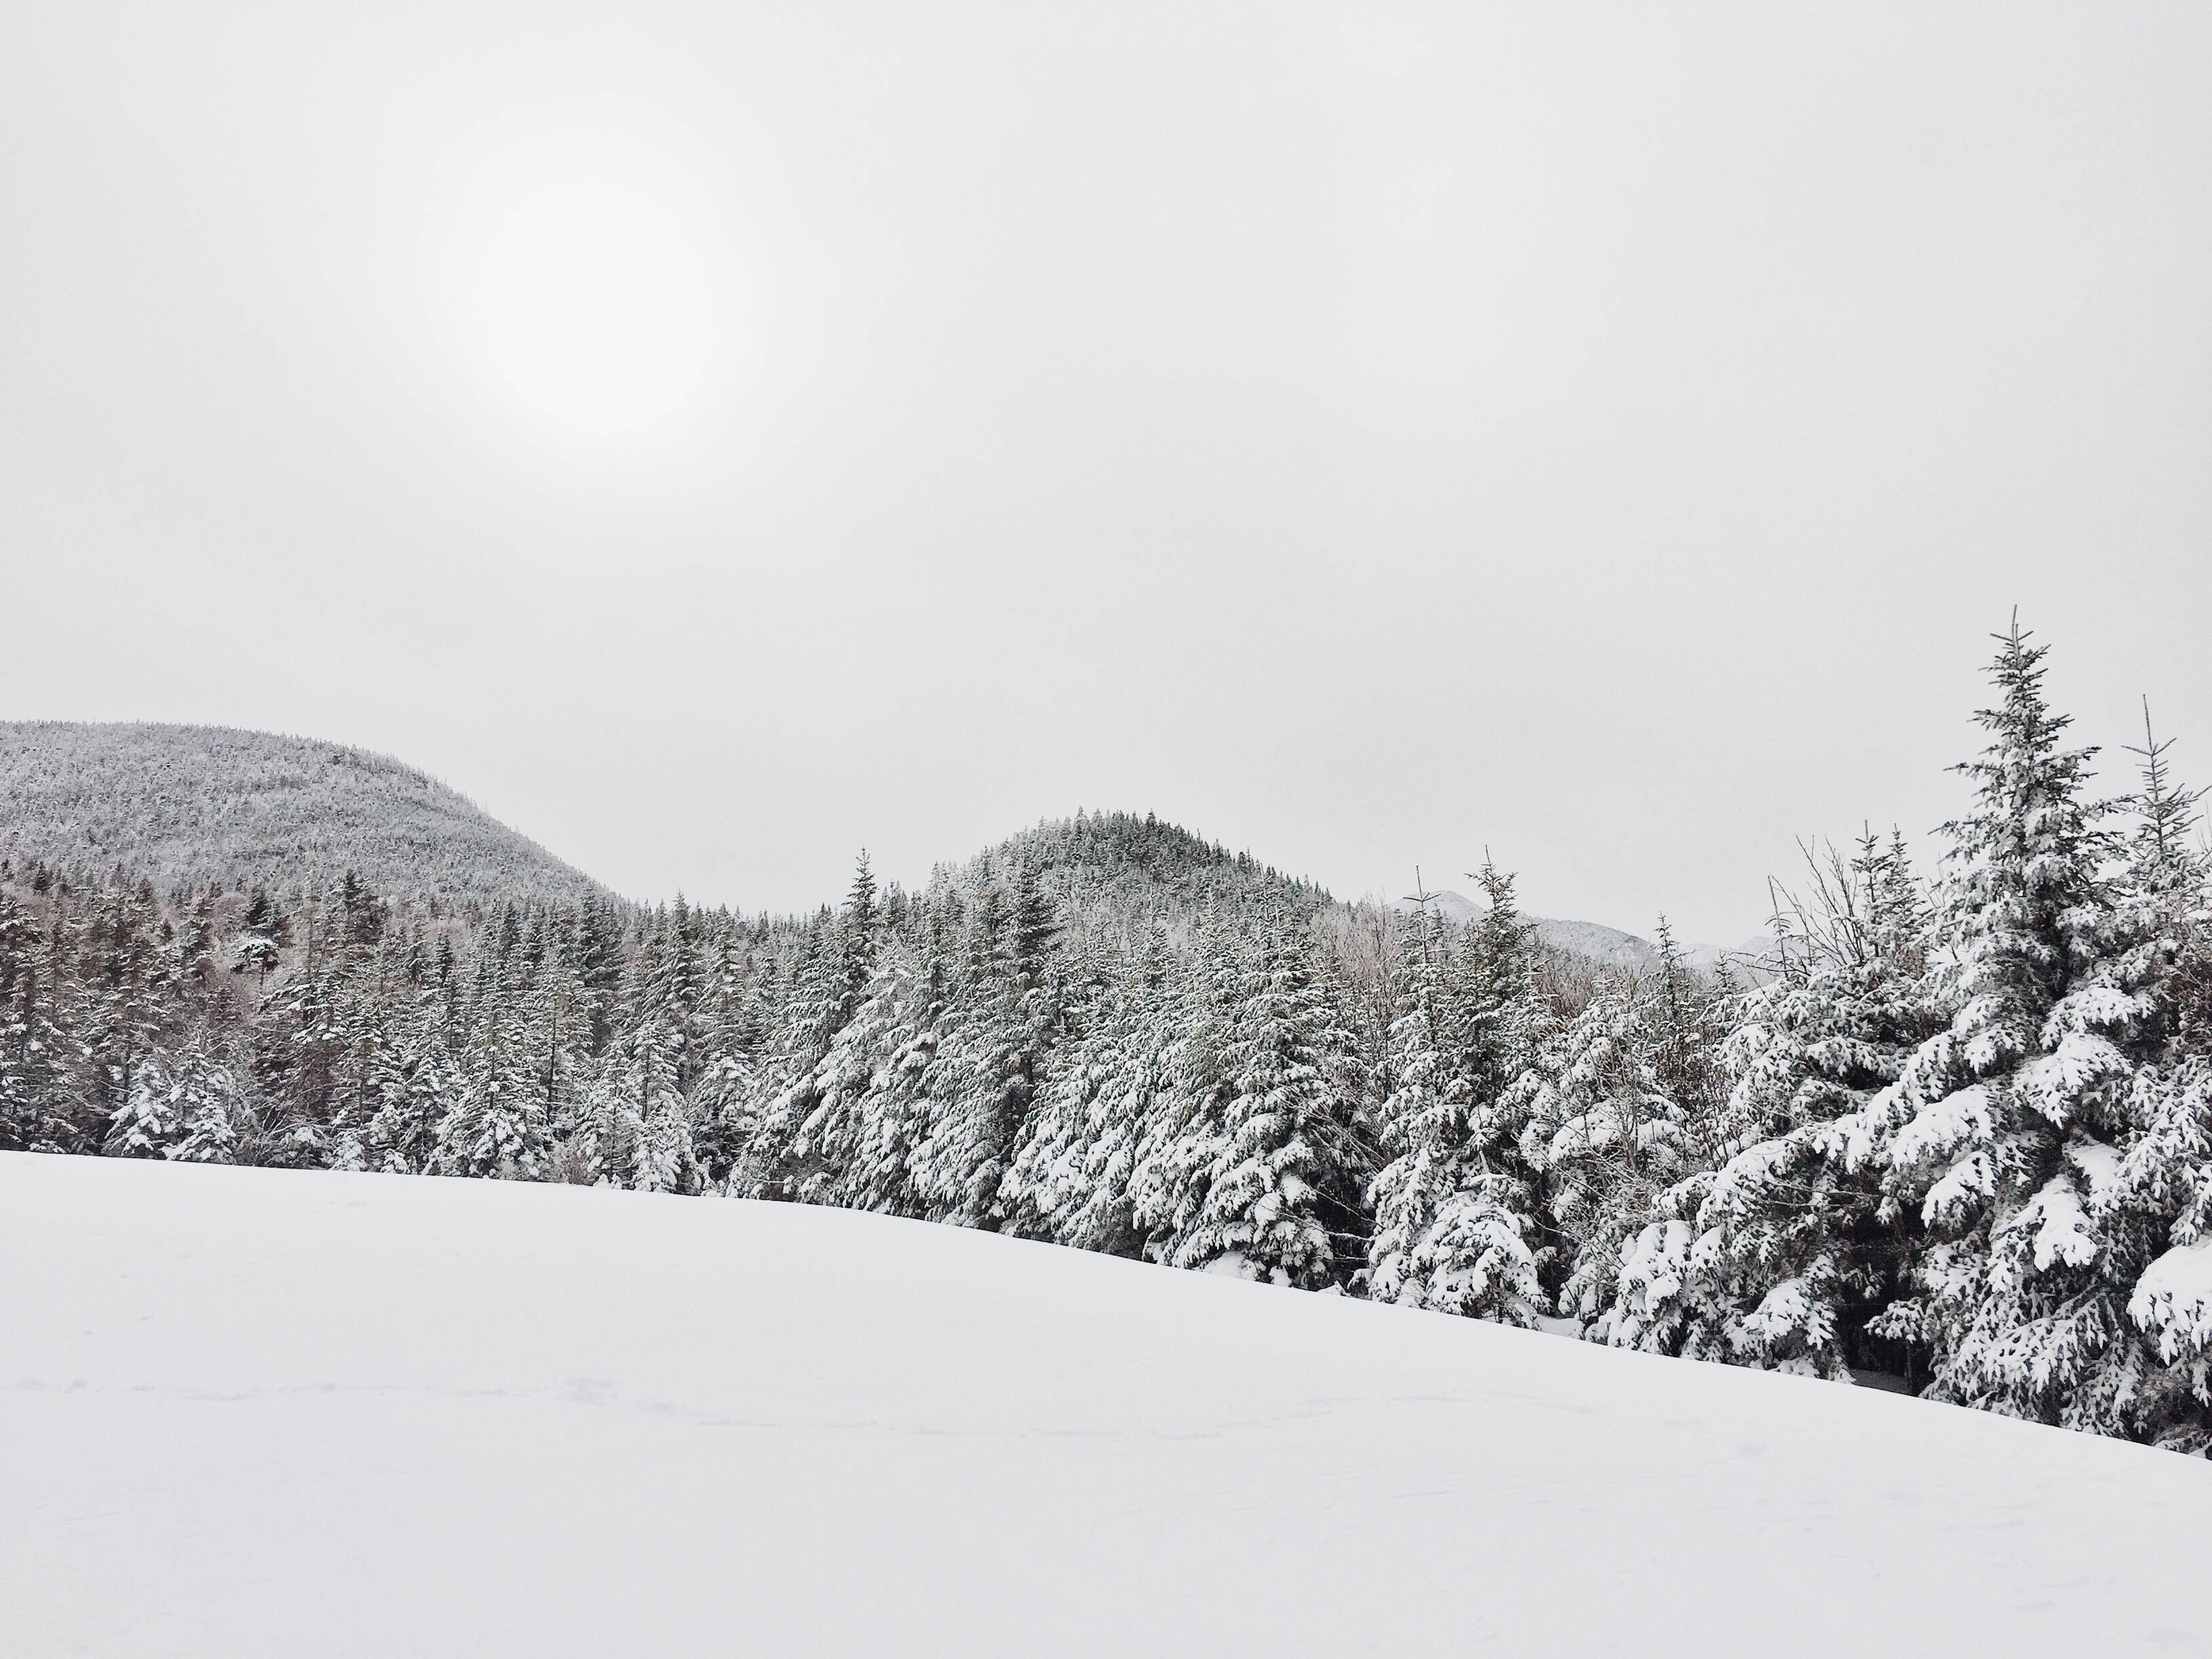
landscape, tree, nature, forest, outdoor, wilderness, mountain, snow, cold, winter, white, frost, pine, scenic, peaceful, natural, evergreen, scenery, weather, peace, serene, season, fir tree, spruce, freezing, pine trees, wintertime, snow covered, atmospheric phenomenon